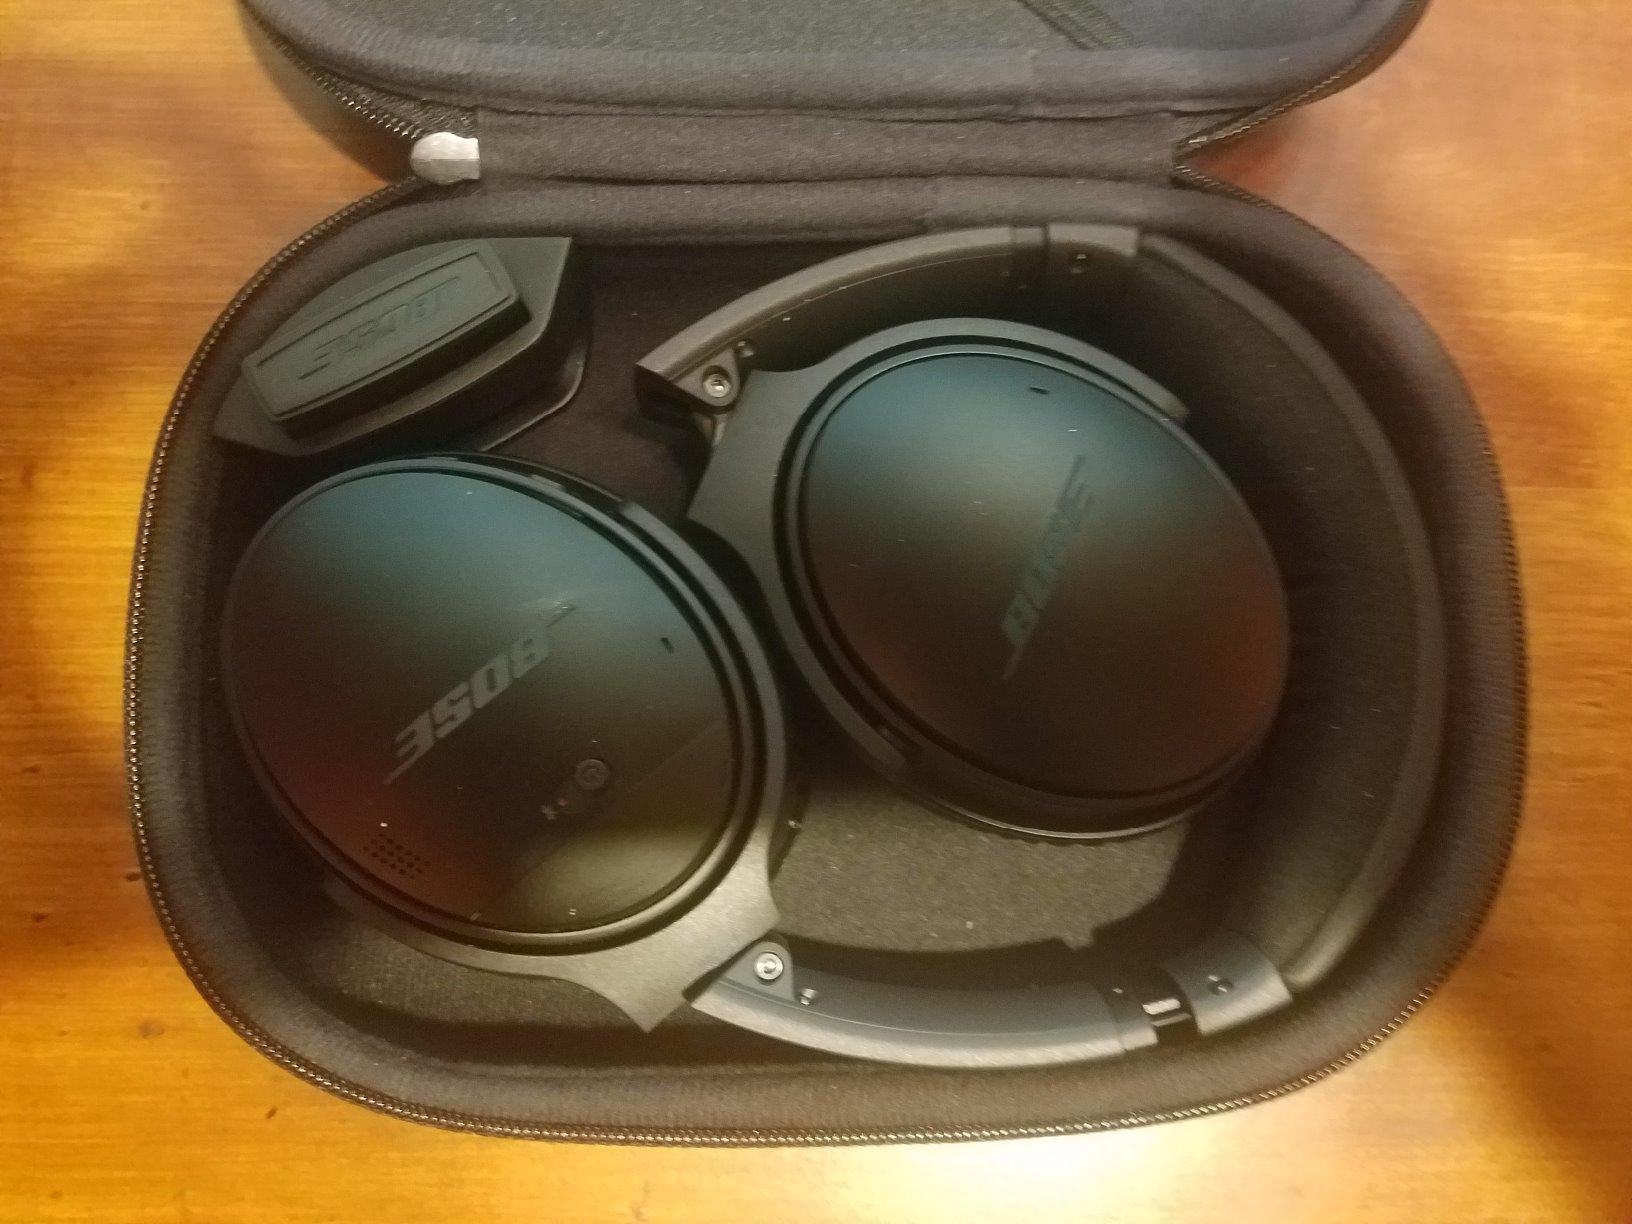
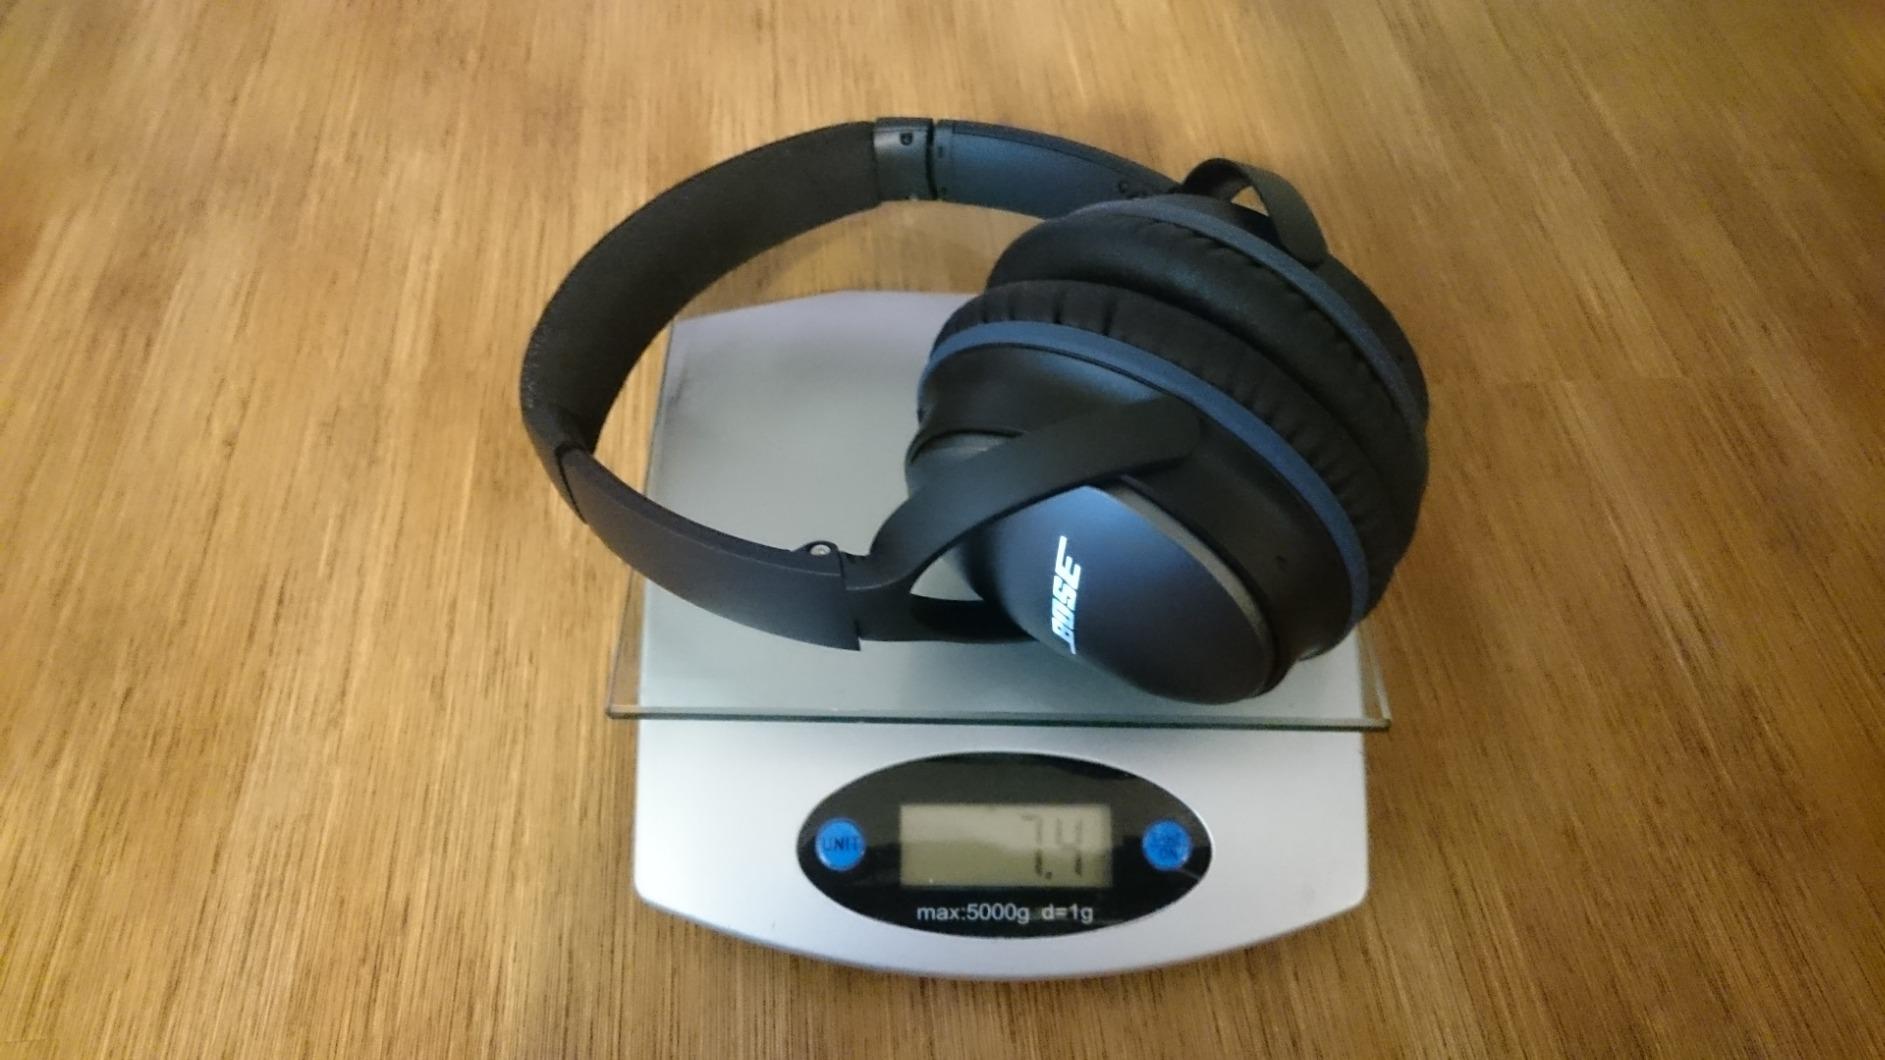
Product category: headphones
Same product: no